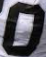
Number: 0